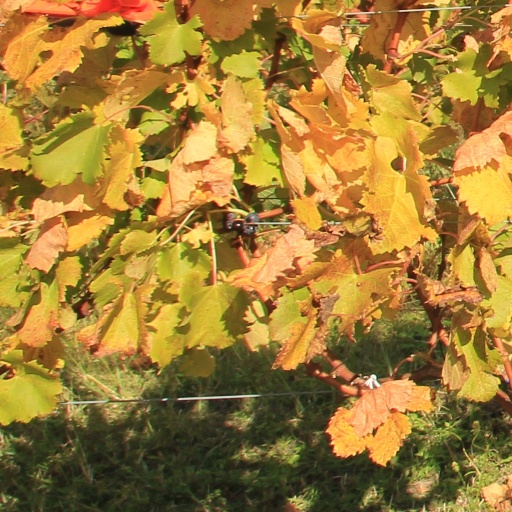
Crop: grape